Legend Natural Gas

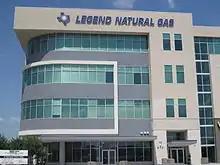
Legend Natural Gas Headquarters, Katy, TX

Legend Production Holdings, LLC predecessor, Legend Natural Gas LP, was formed in 2001 by James A. Winne III and Michael Becci, serving as President and CEO and Vice President and CFO, respectively. It was the first portfolio company funded by Riverstone/Carlyle Global Energy and Power Funds in the exploration and production sector. The partnership acquired and developed producing properties in South Texas until the sale of its assets to Chesapeake Energy in 2004. Legend Natural Gas II, LP was then formed in 2004 followed by the formation of Legend Natural Gas III, LP in 2006 and Legend Natural Gas IV, LP in 2009. These Legend partnerships continue today as Legend Production under the same experienced management team led by James A. Winne III and Michael Becci. The relationship between Legend and Riverstone is the longest of any Riverstone portfolio company. Riverstone has invested approximately $1 billion in upstream assets through the various Legend partnerships.